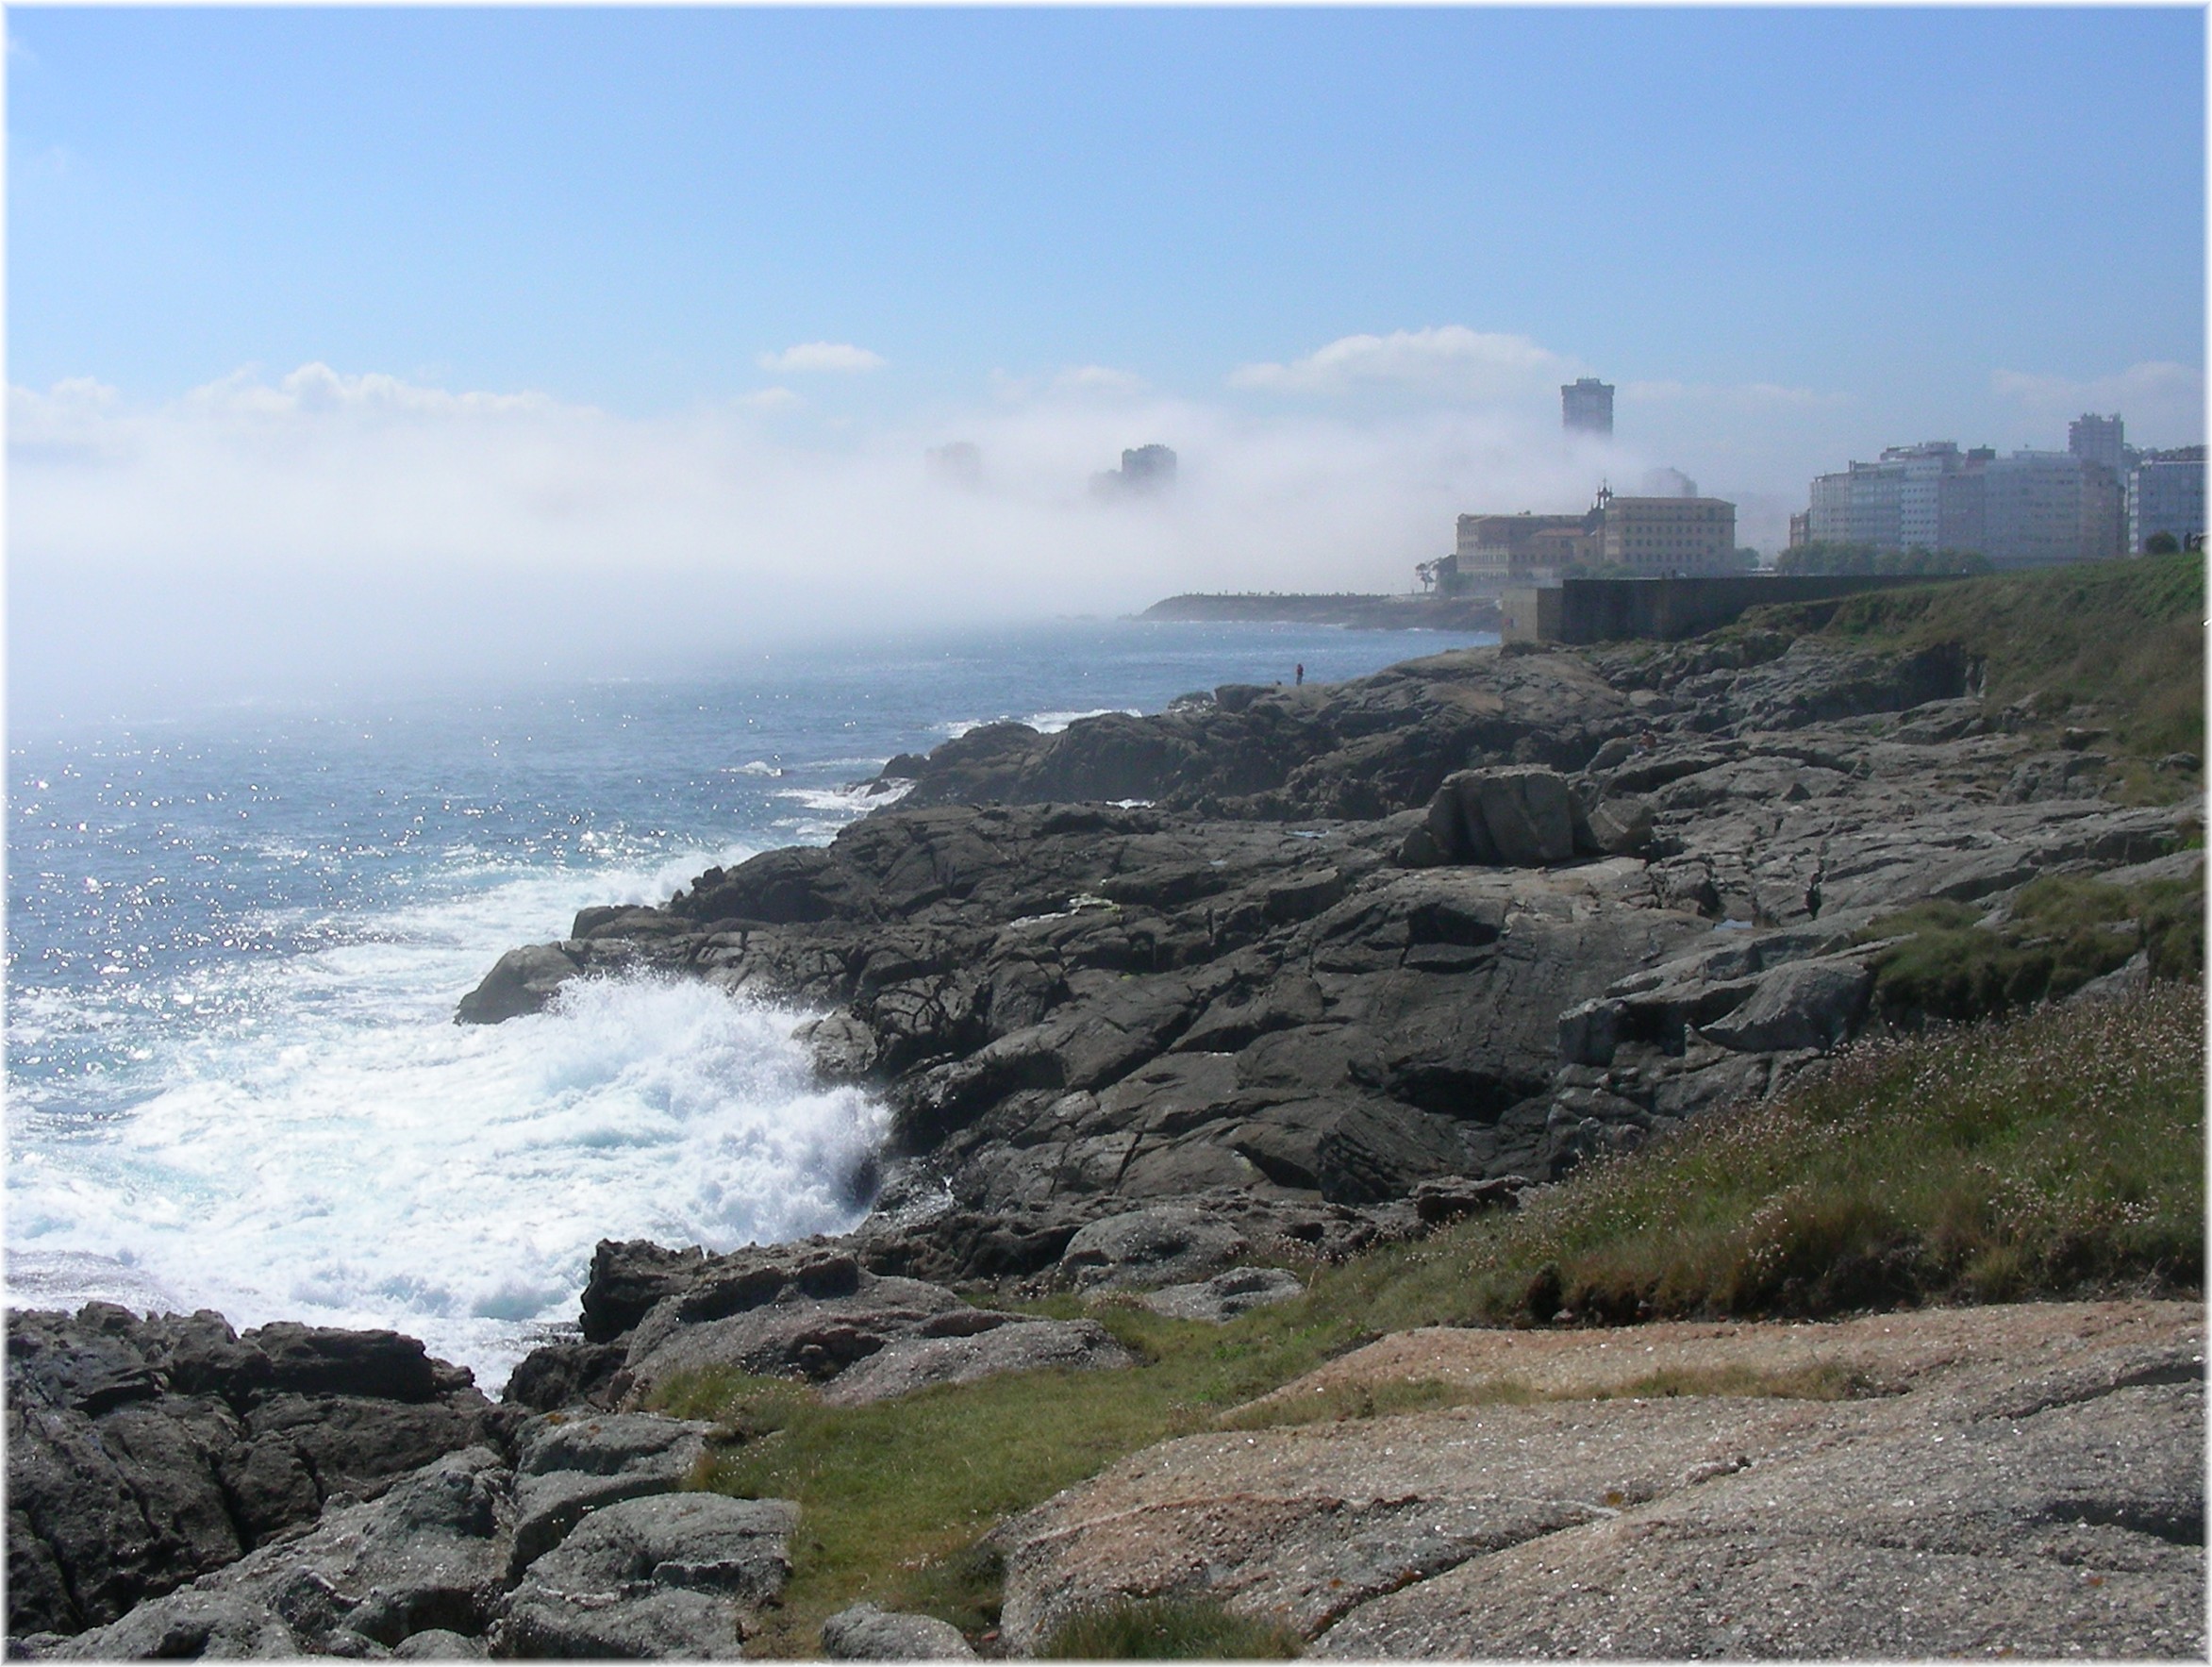
sea, coast, rock, ocean, mountain, shore, cliff, europe, cove, tower, bay, terrain, spain, geology, plateau, europa, mar, agua, galicia, espana, cape, galiza, auga, lacoruna, landform, acoru a, coru a, neboa